La Marie du port

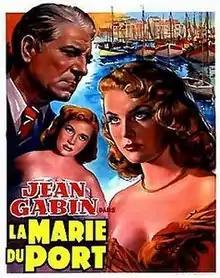
Theatrical poster

La Marie du port (Marie of the Port) is a 1950 French dramatic film directed by Marcel Carné and starring Jean Gabin, Blanchette Brunoy and Nicole Courcel. The screenplay was written by Georges Ribemont-Dessaignes and Jacques Prévert, based on the 1938 novel of the same title by Georges Simenon. The music score is by Joseph Kosma and the cinematography by Henri Alekan. It was made at the Saint-Maurice Studios in Paris and on location around Cherbourg in Normandy. The film marked a comeback for Carné after the poor reception of his previous film "Gates of the Night" in 1946 and several subsequent unsuccessful attempts to launch projects.